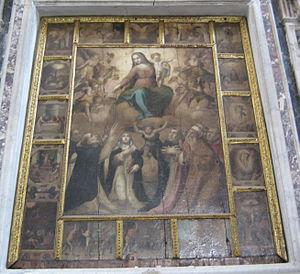
Santa Lucia del Mela est une commune italienne de la province de Messine en Sicile.